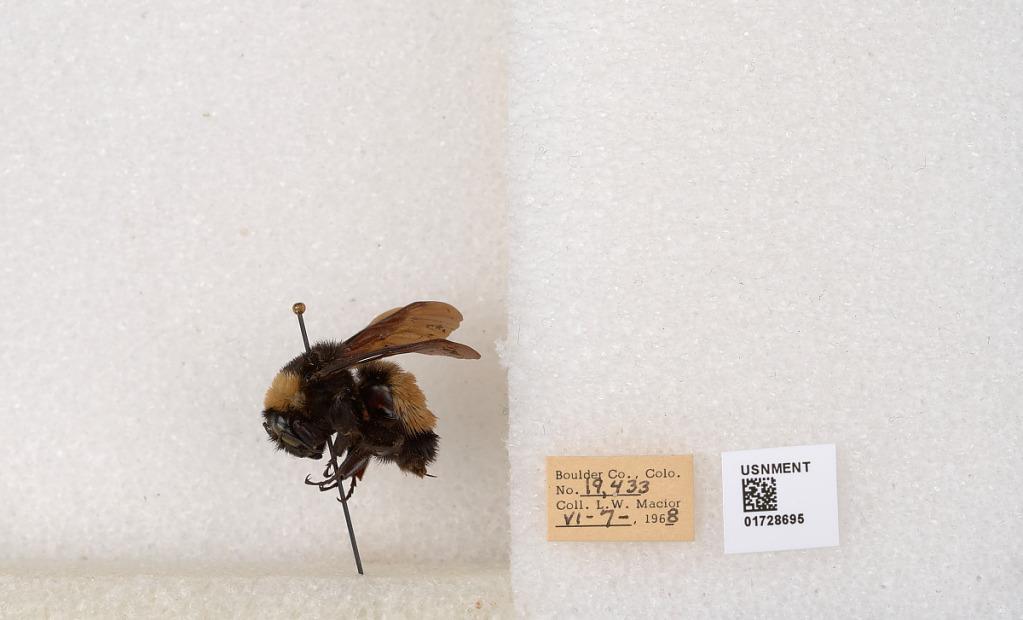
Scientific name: Bombus (Bombus) nevadensis auricormus
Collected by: L. Macior
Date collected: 1968-6-7
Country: United States
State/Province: Colorado
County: Boulder
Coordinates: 40.0925, -105.358